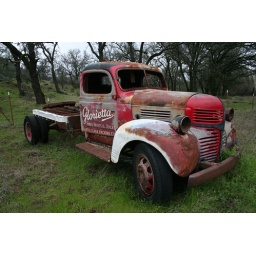
Another angle on the Glorietta fruit truck along Honey Run Road in Butte Creek Canyon.